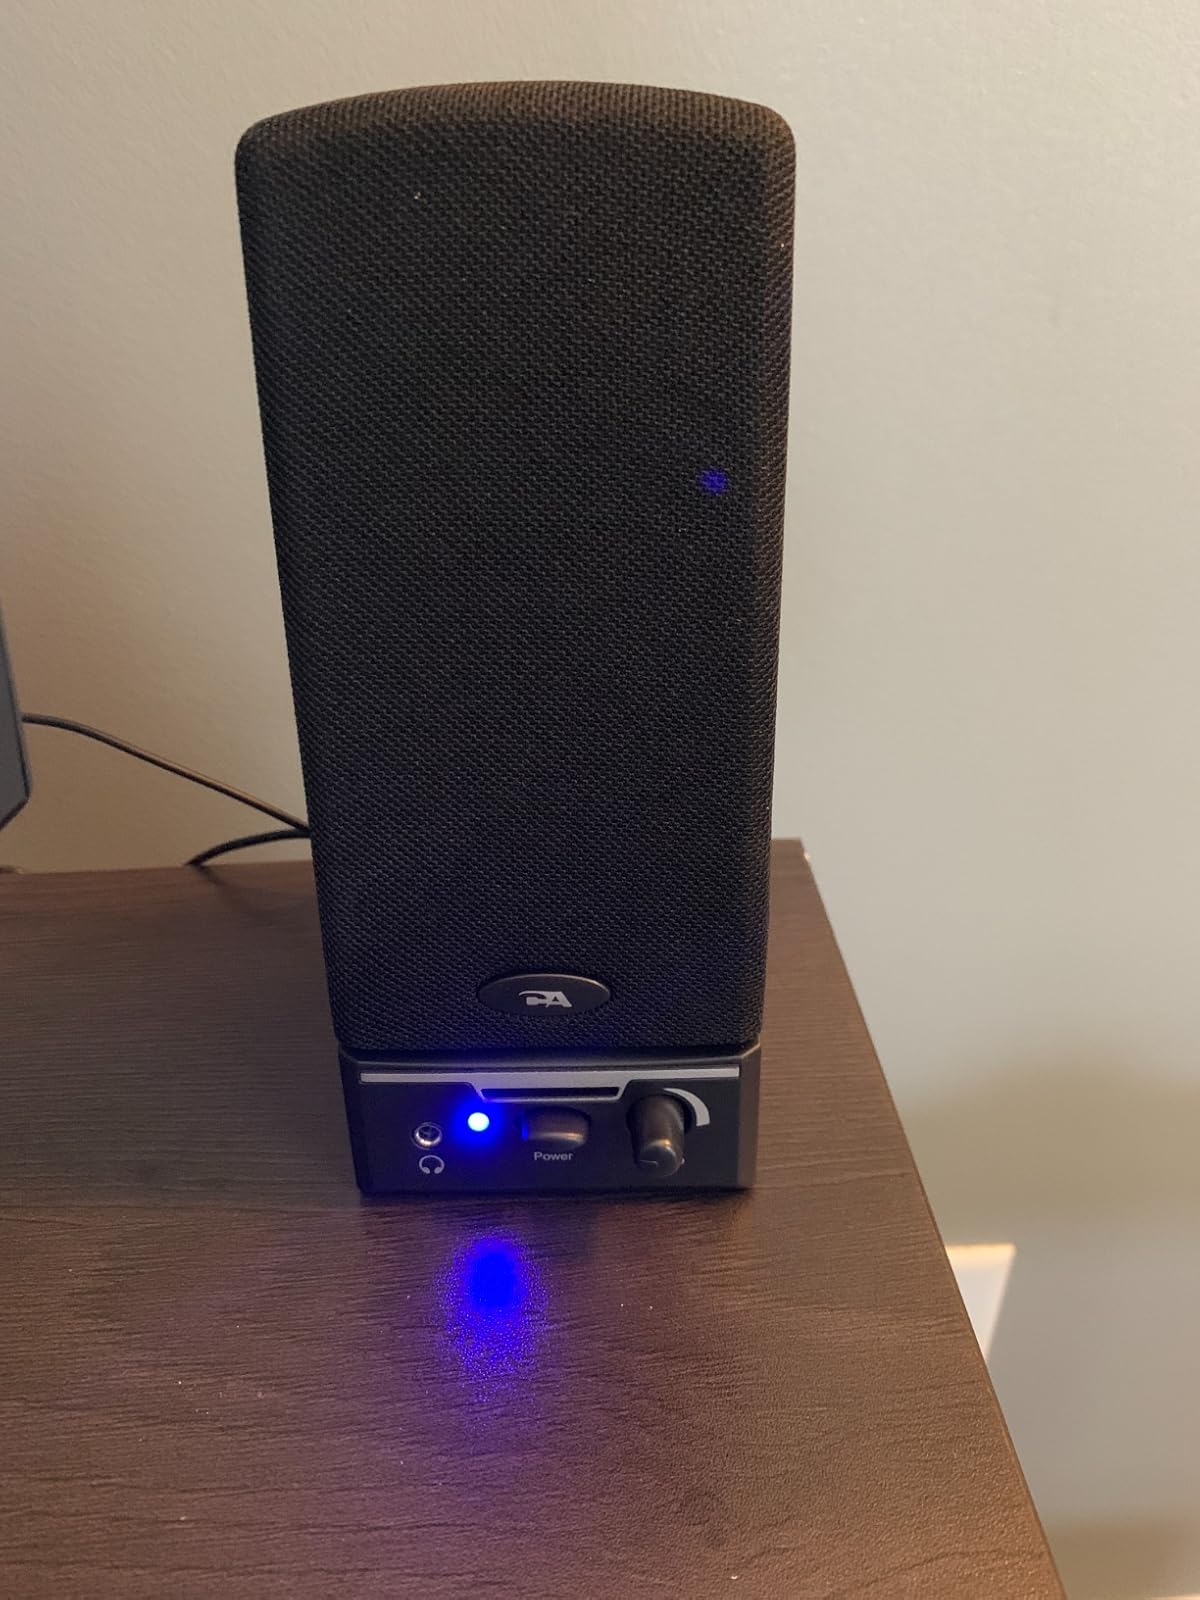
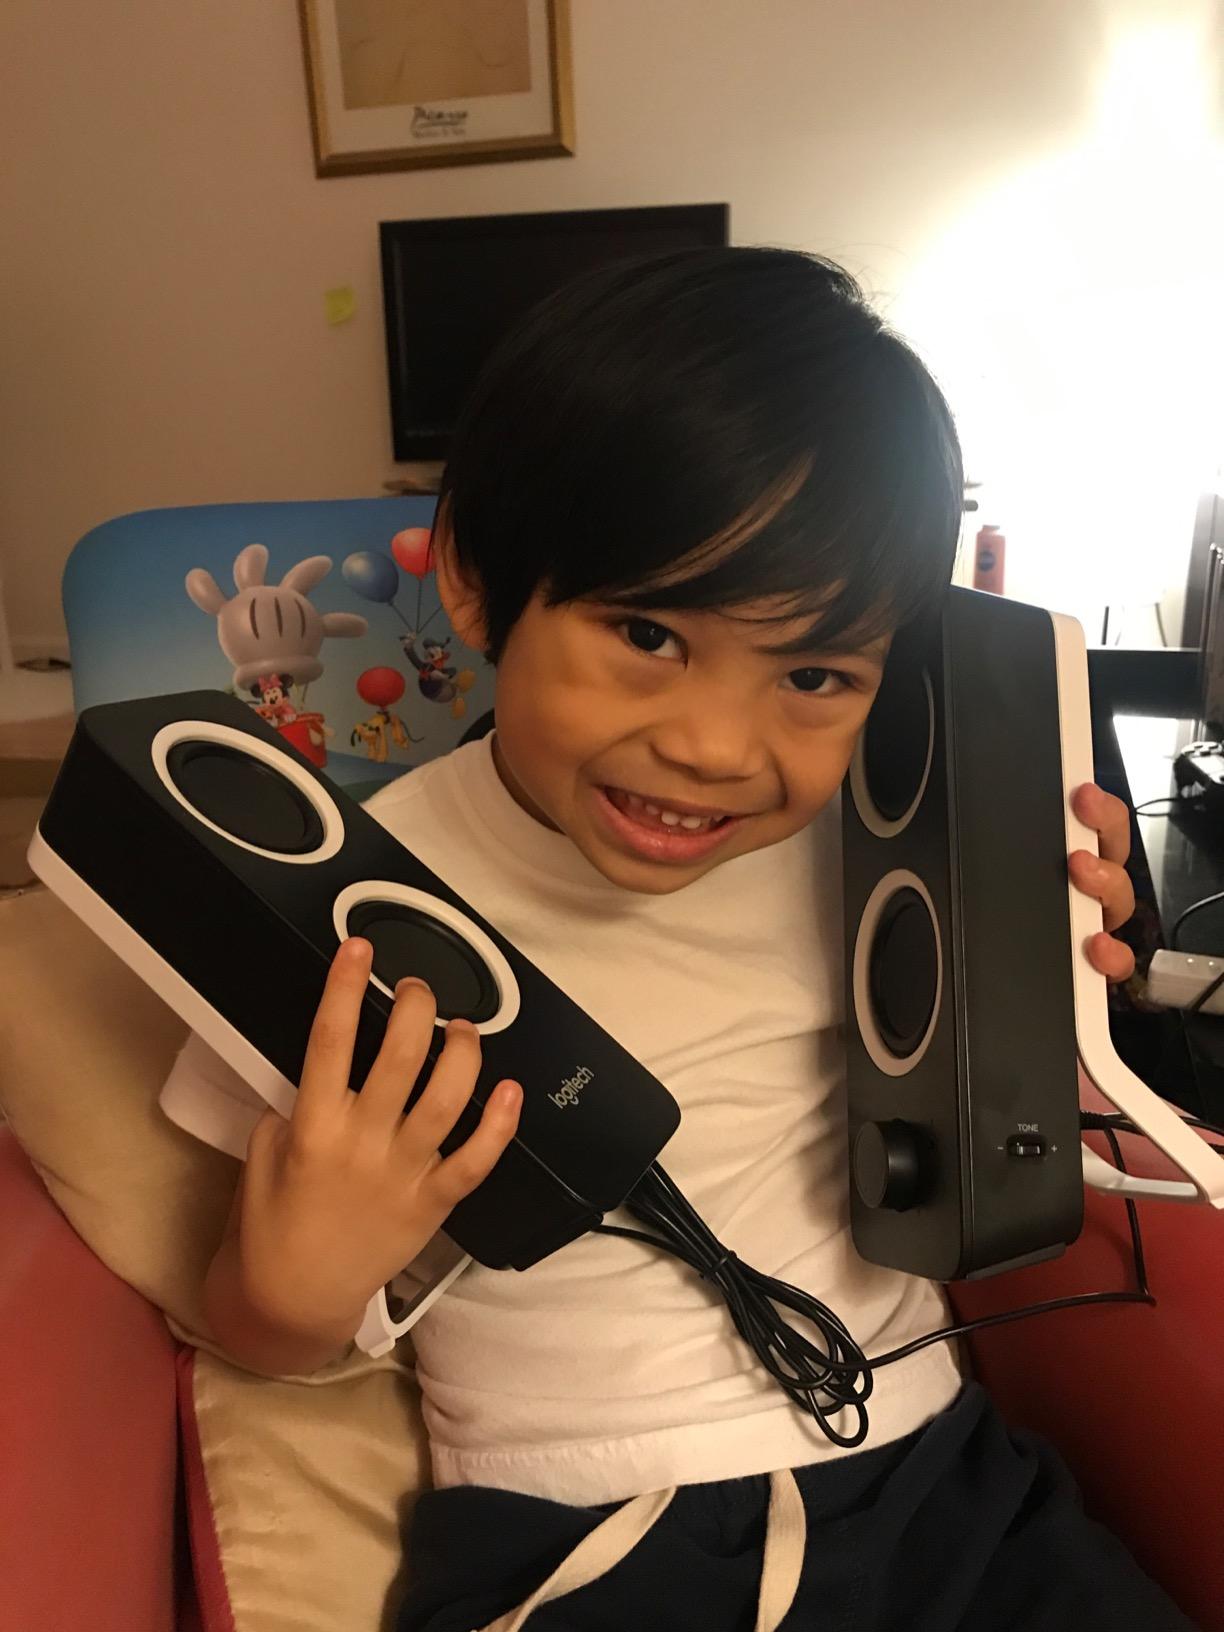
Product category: speaker
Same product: no